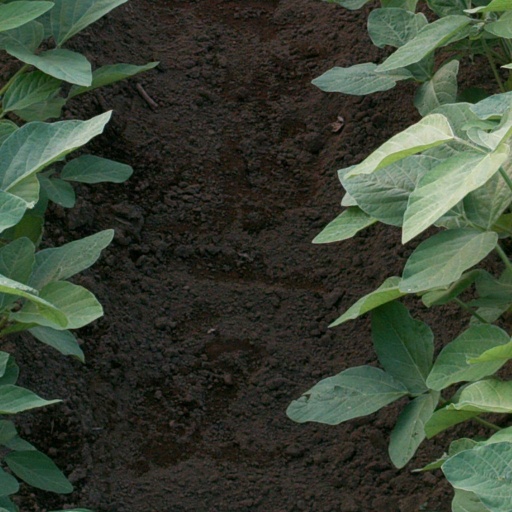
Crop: soybean